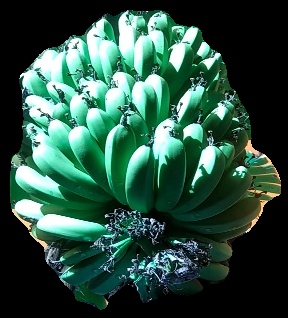
Variety: pachbale
Grade: grade1